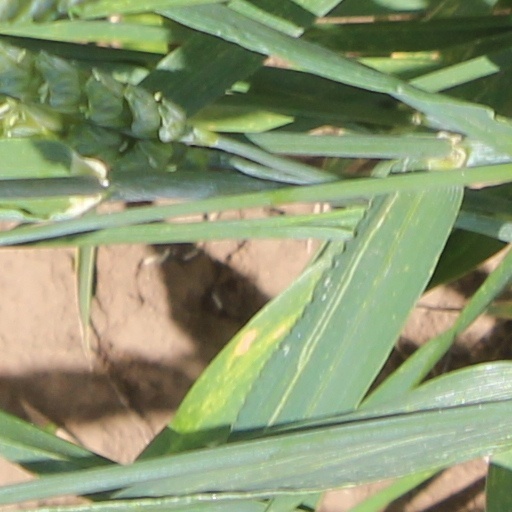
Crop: wheat